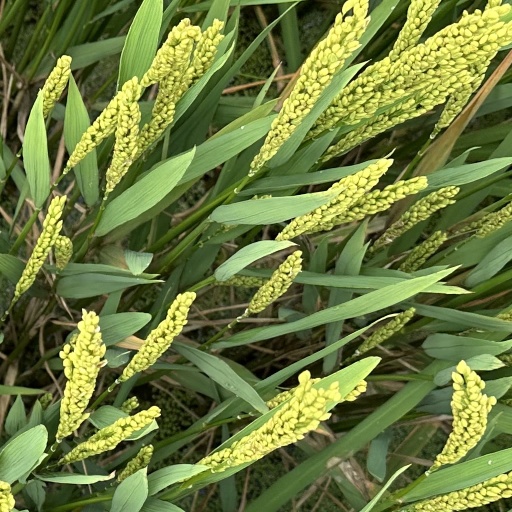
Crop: rice